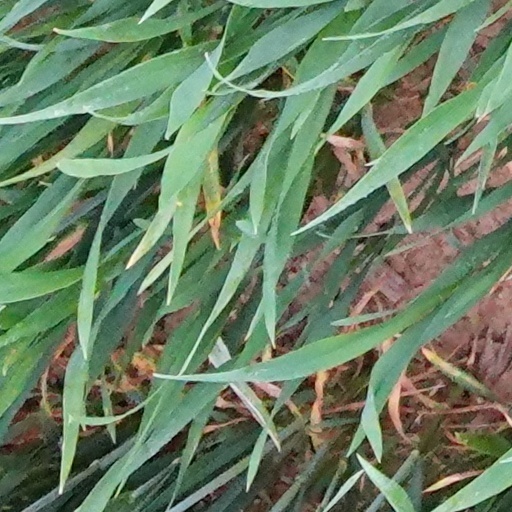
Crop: wheat